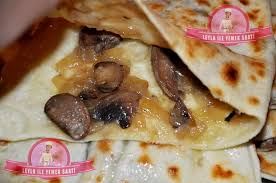
Yemek: gozleme